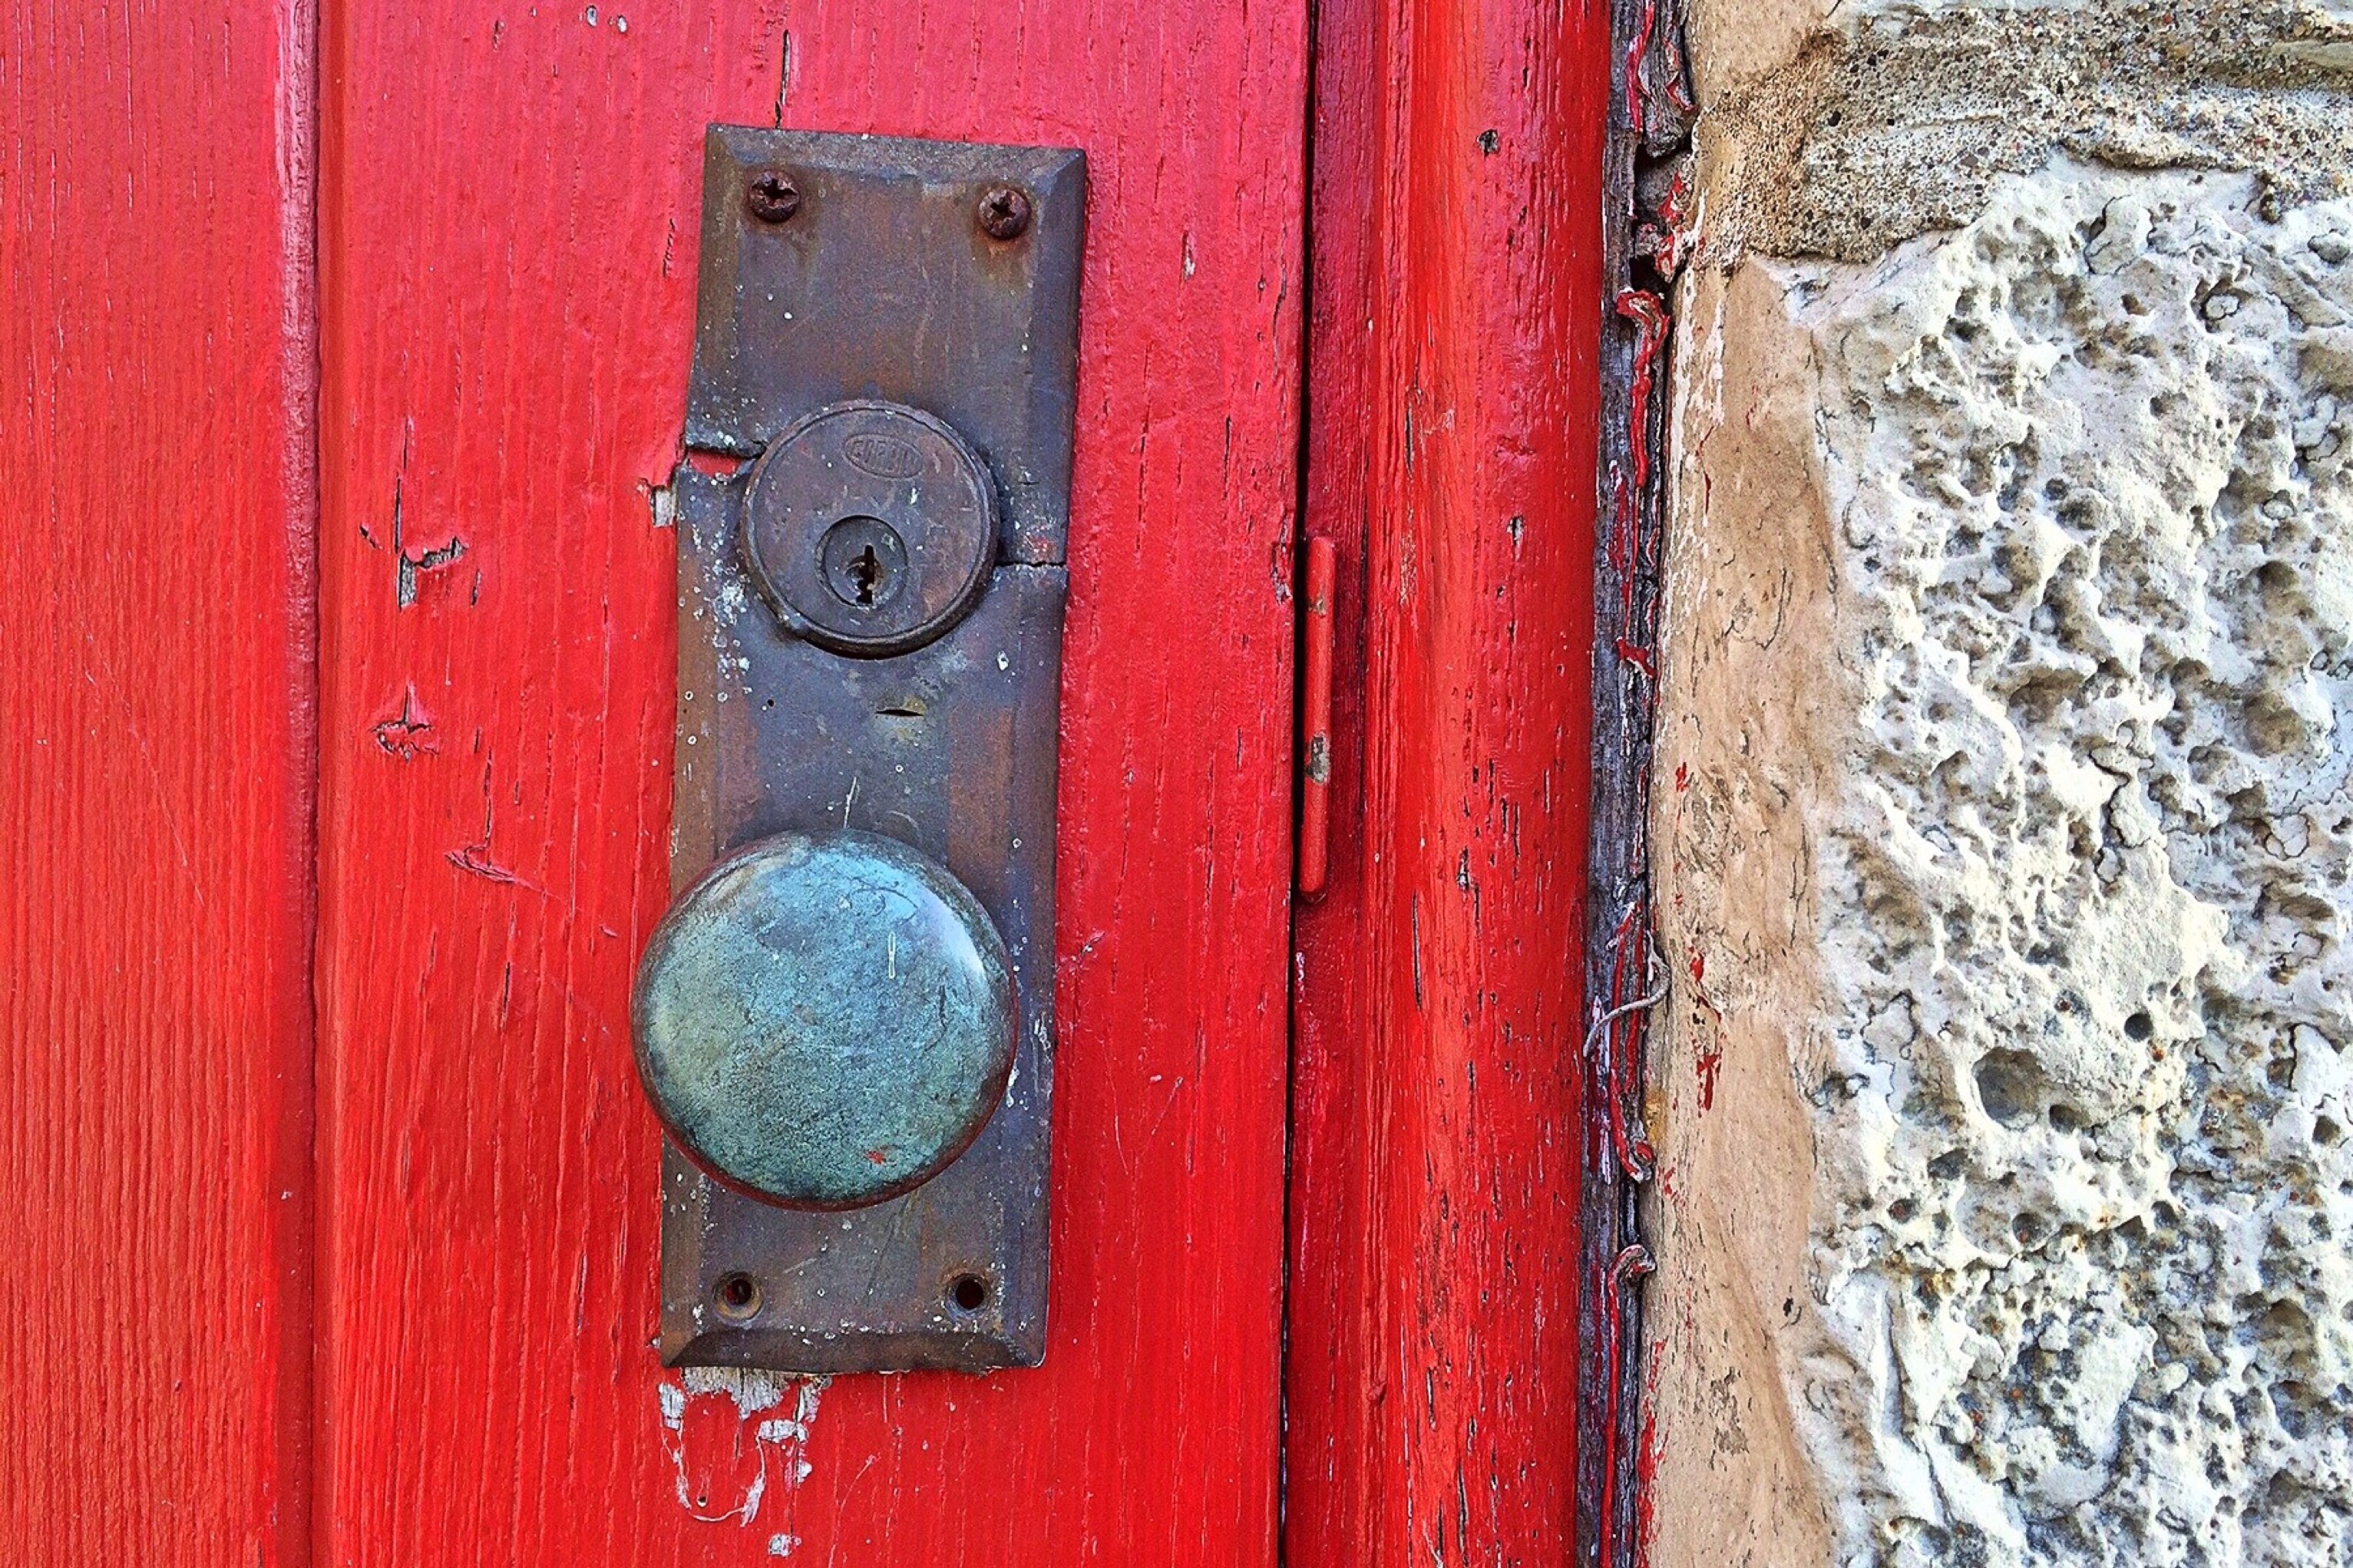
architecture, wood, texture, window, number, old, wall, red, entrance, color, blue, door, handle, front, shape